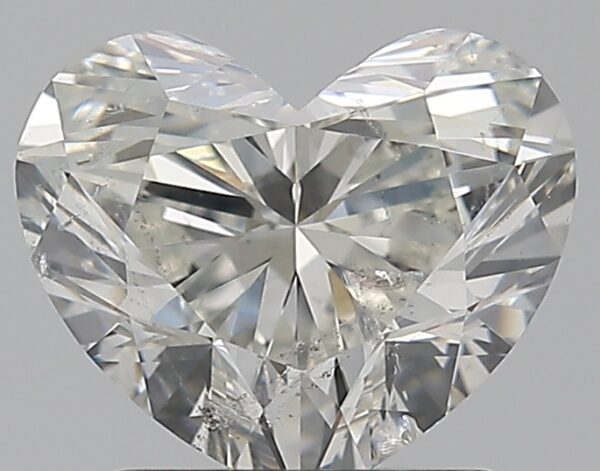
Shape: heart
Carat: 1.51
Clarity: SI2
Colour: I
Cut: EX
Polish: EX
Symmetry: EX
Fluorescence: N
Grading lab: GIA
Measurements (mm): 6.77 x 8.01 x 4.73